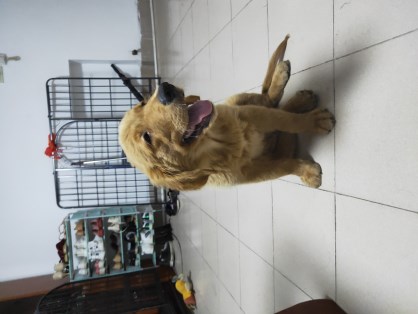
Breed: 5355-n000126-golden_retriever